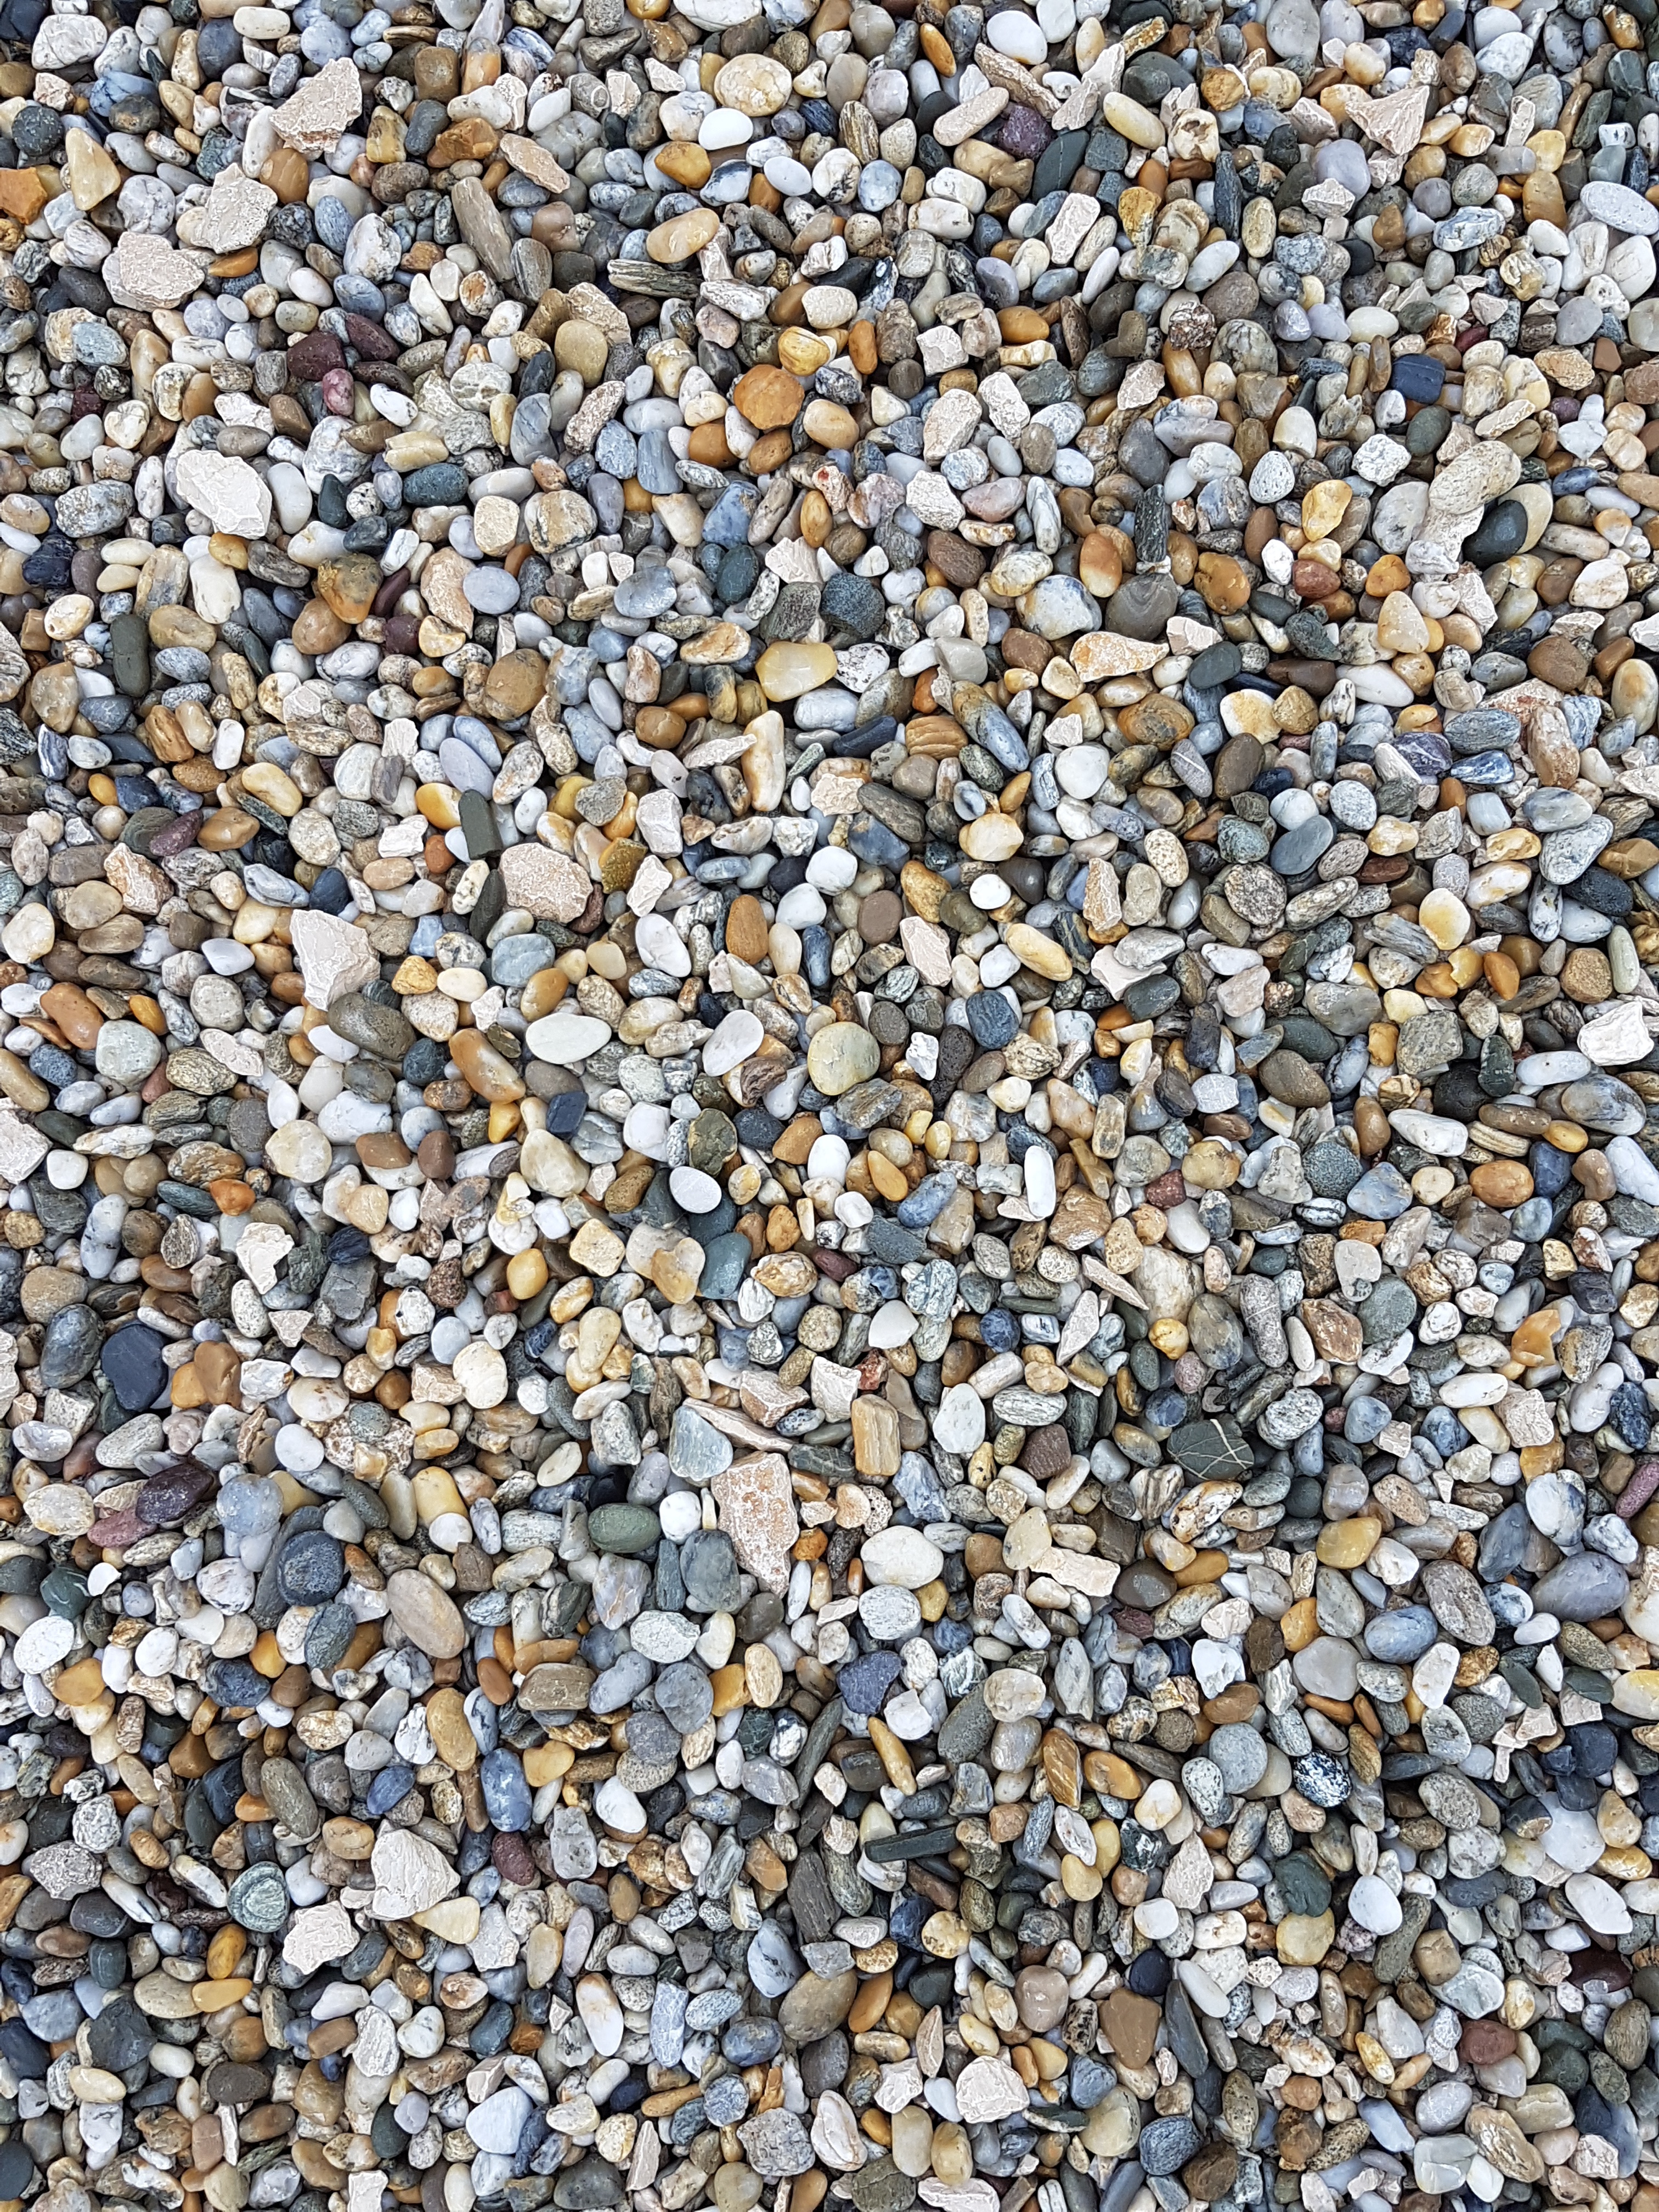
rock, asphalt, pebble, soil, stone wall, material, rubble, gravel, granite, flooring, road surface